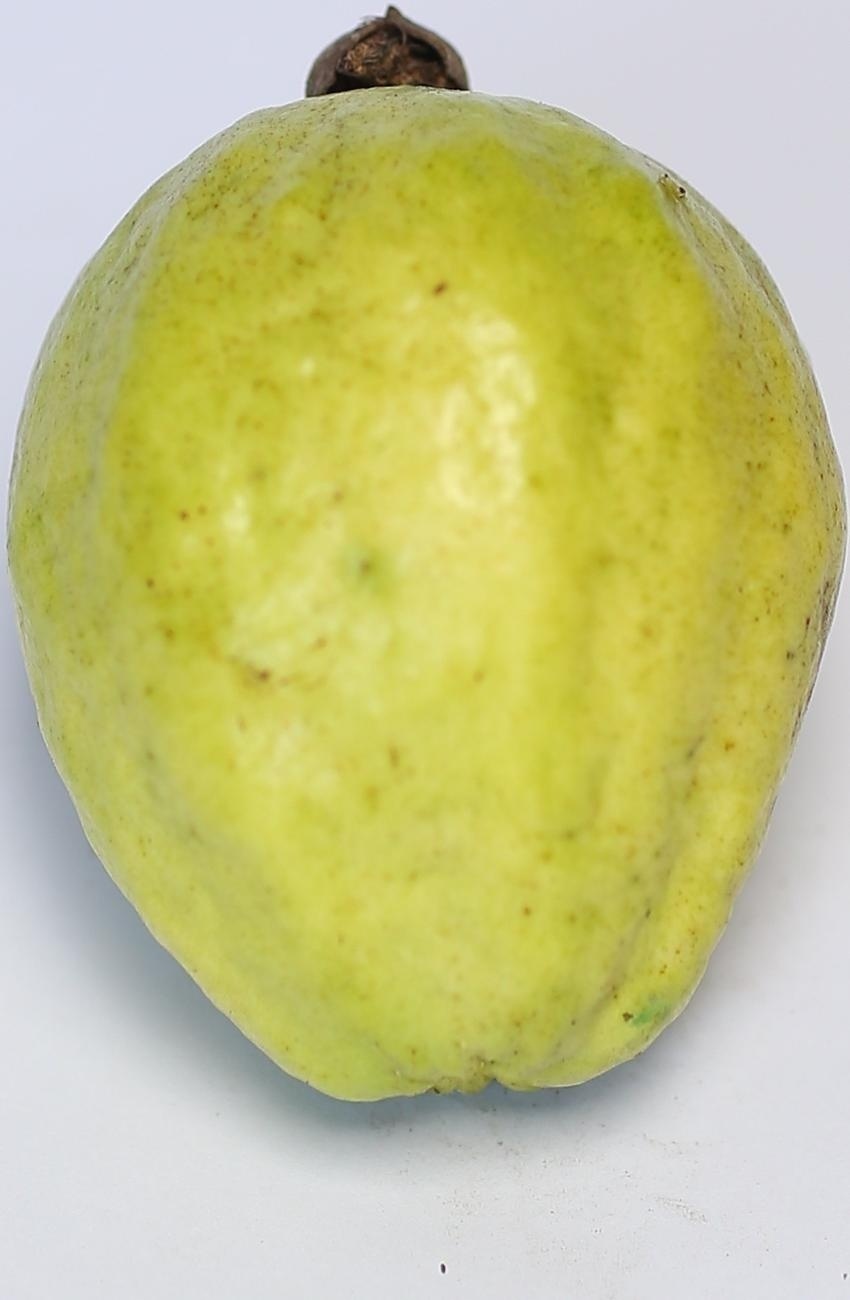
Maturity: mature-green
Variety: thadhrami